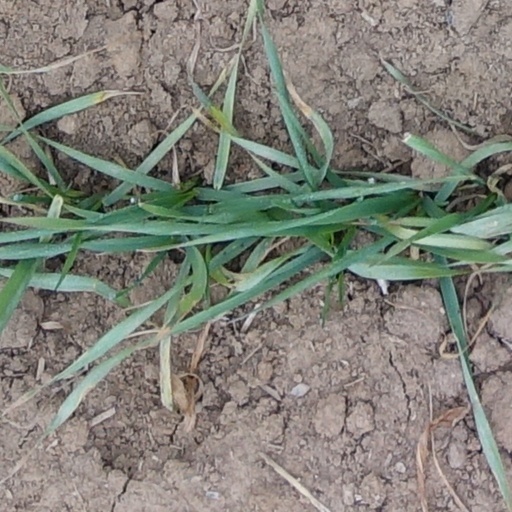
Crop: wheat